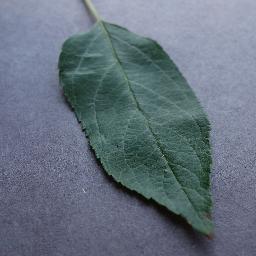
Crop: apple
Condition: healthy